Matt Passmore

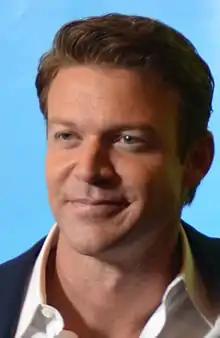
Passmore in 2014

Matthew Passmore (born 24 December 1973) is an Australian actor. In television, Passmore is known for his lead roles on Australian shows as Cameron Kennedy on the Seven Network series "Last Man Standing" (2005), Marcus Turner on the Nine Network drama series "McLeod's Daughters" (2006–2009), and Dan on the ABC TV series "Frayed" (2019–2021). In America, he is known for his lead roles as Jim Longworth on the A&E crime series "The Glades" (2010–2013) and Neil Truman on the USA Network series "Satisfaction" (2014–2015), and his recurring role as Ted Wynn on the Netflix series "13 Reasons Why" (2020).